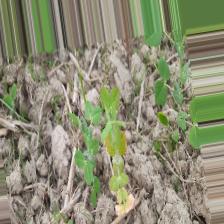
Label: Ascochyta blight